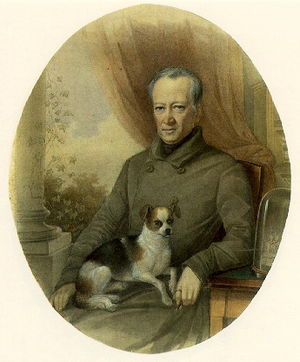
Modest Andrejevitj von Korff
Modest Andrejevitj von Korff.
Modest Andrejevitj von Korff var en russisk baron, jurist og historiker.